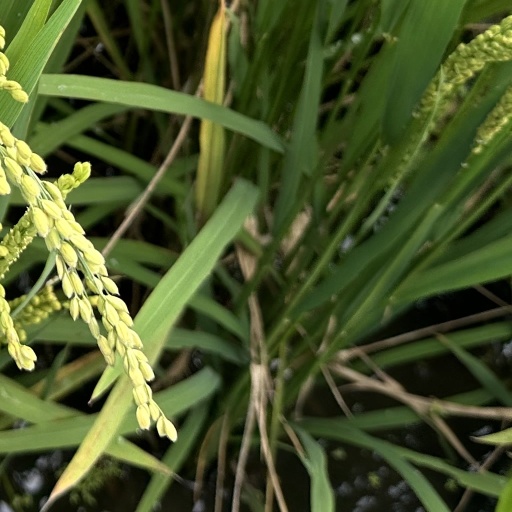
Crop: rice